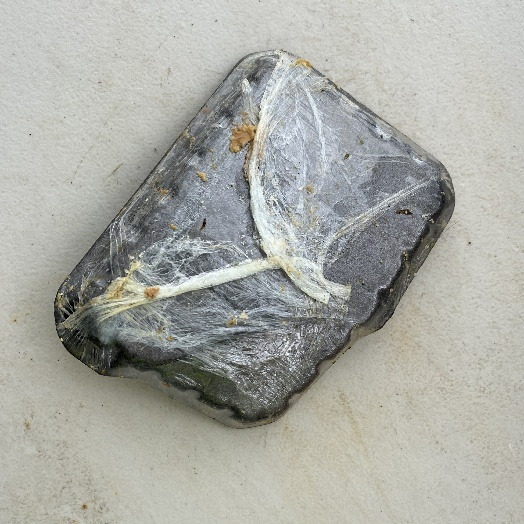
Label: Plastic